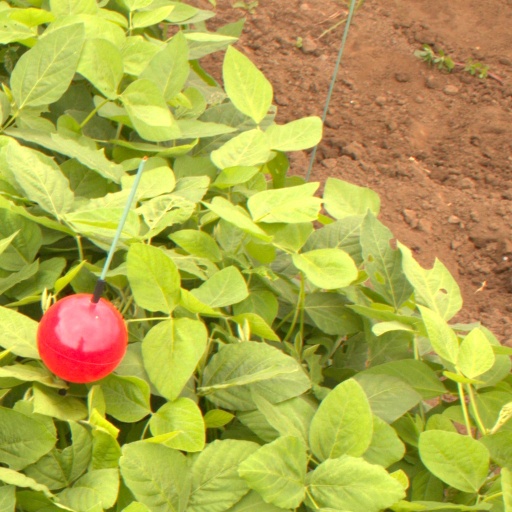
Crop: soybean